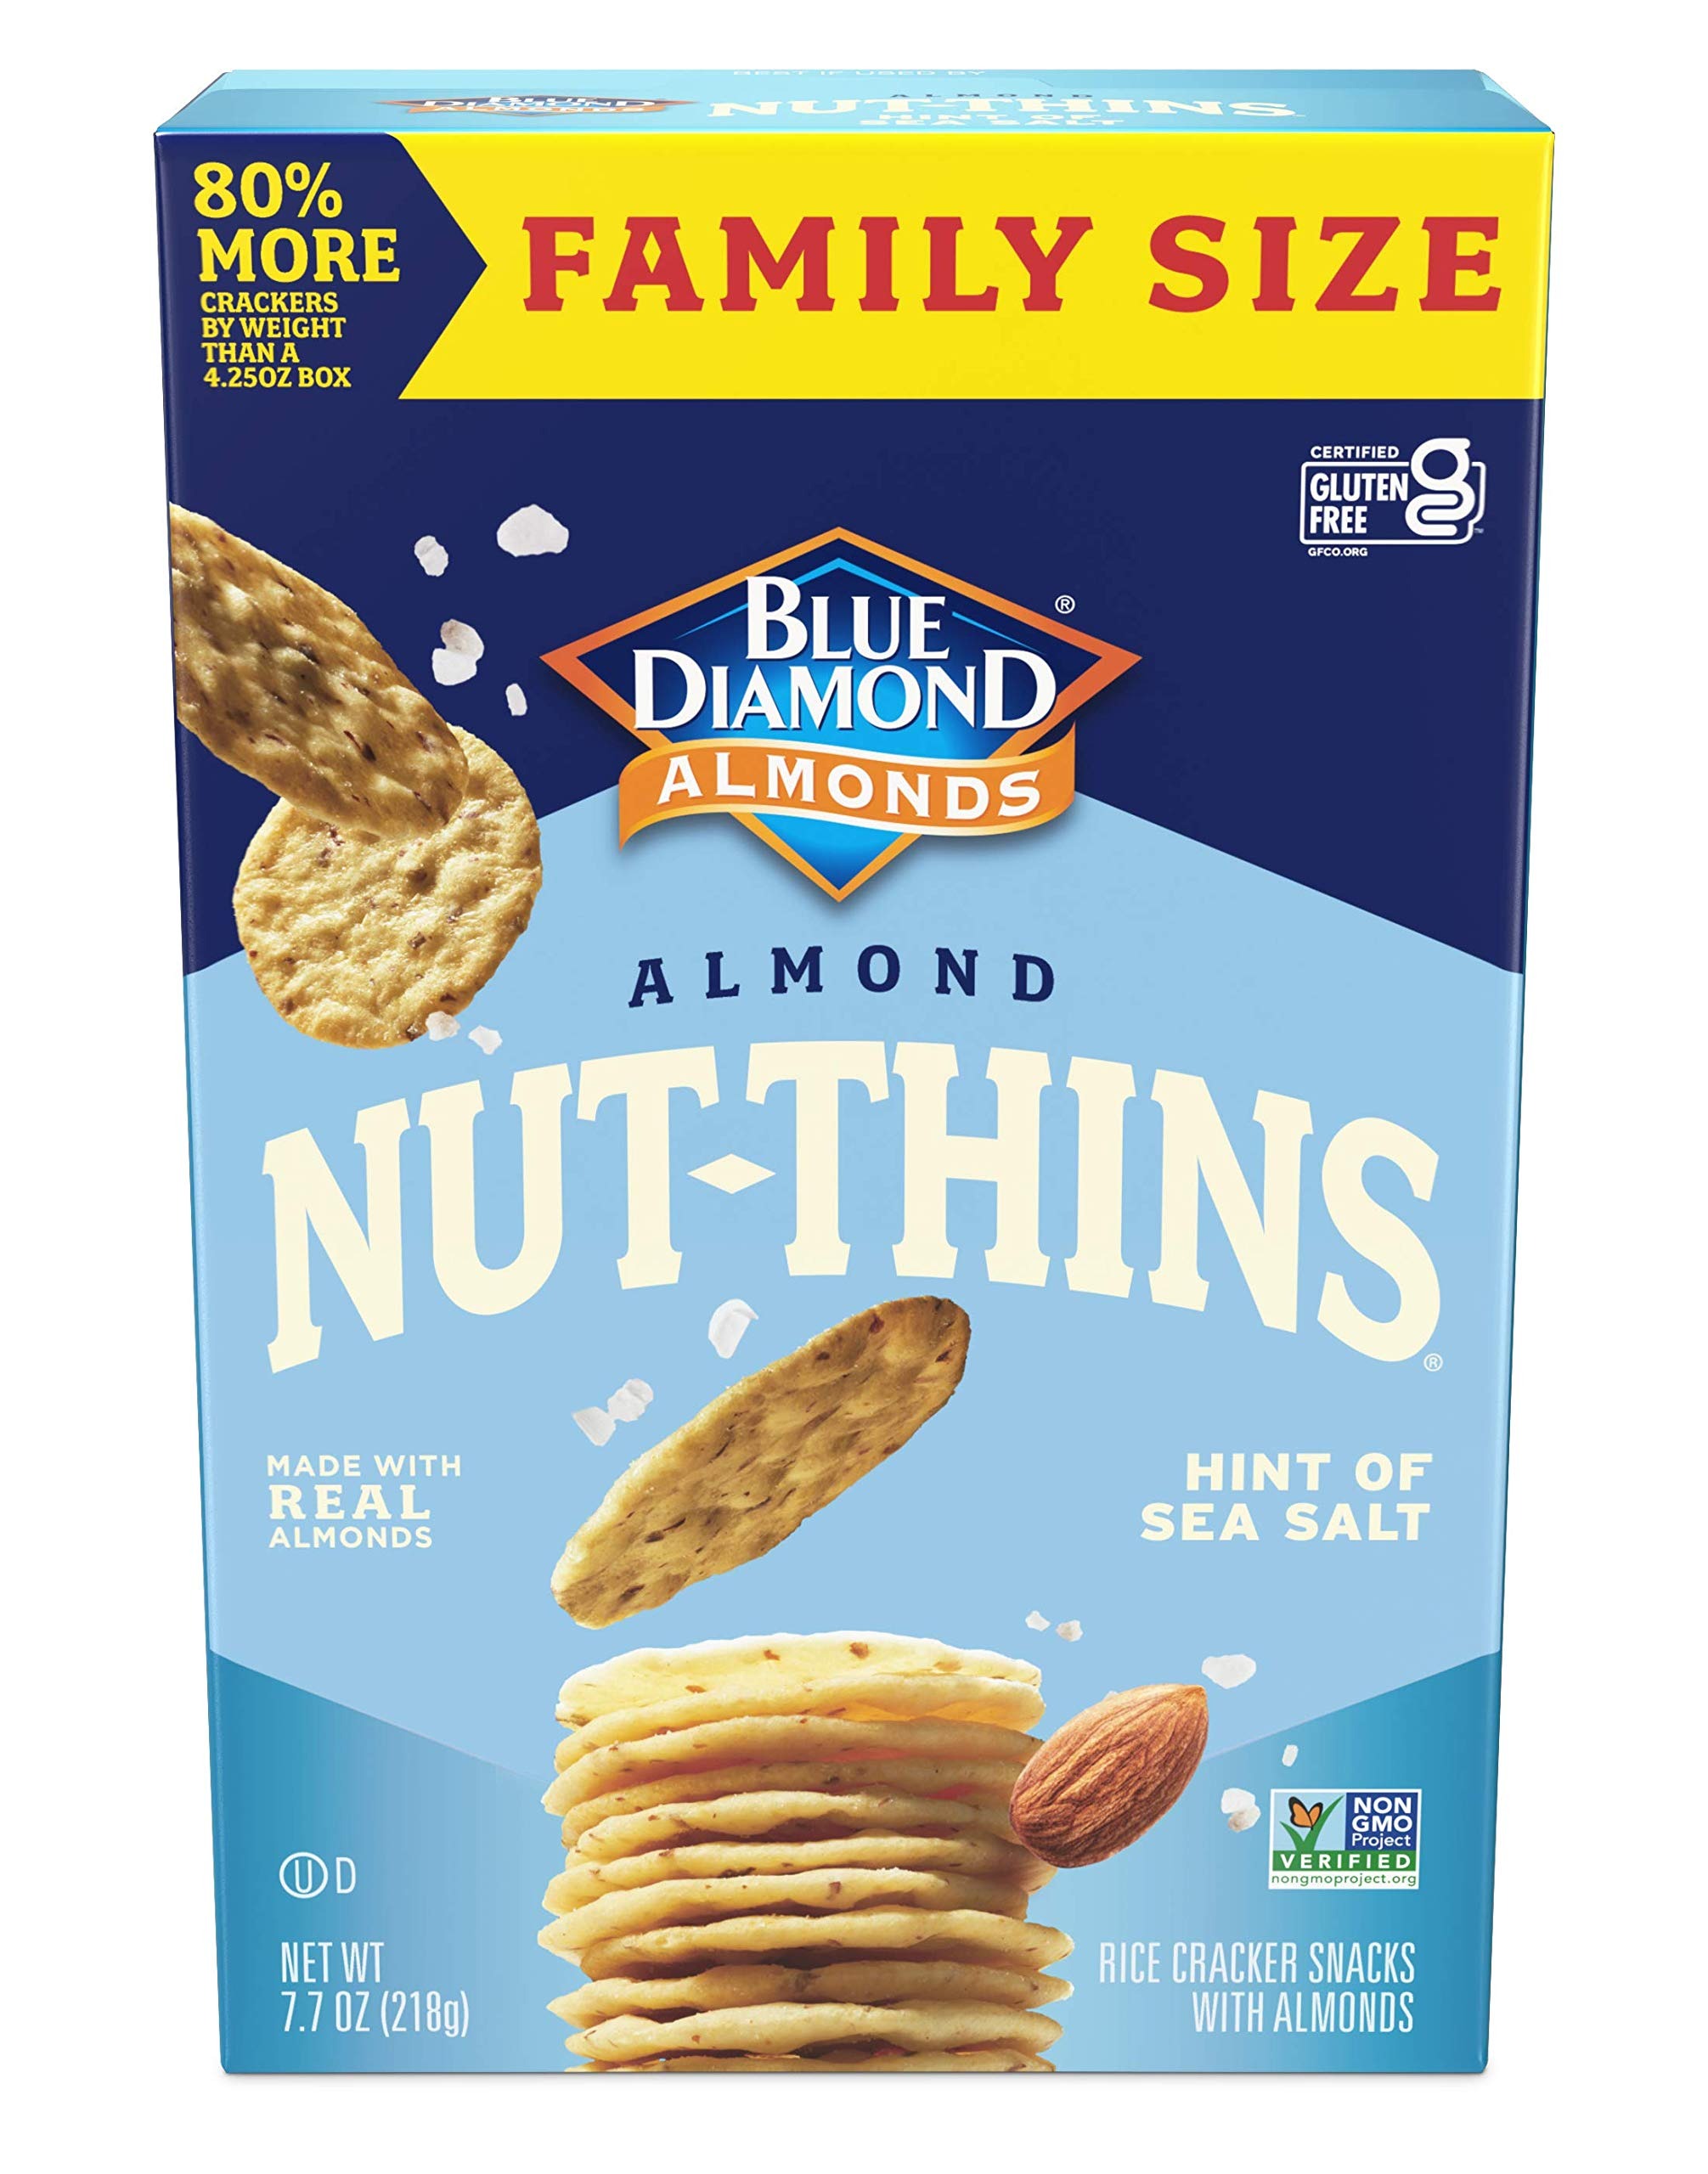
Item Name: Blue Diamond Almonds Nut-Thins Gluten Free Cracker Crisps, Hint Of Sea Salt, Family Size, Sea Salt, 7oz
Bullet Point 1: A crispy crunchy Gluten-free cracker, with just enough sea salt to bring out the flavor.
Bullet Point 2: Perfect with your favorite dips, cheeses, and spreads.
Bullet Point 3: 0 Cholesterol and 0 saturated Fat
Bullet Point 4: Gluten-free, Certified Kosher
Bullet Point 5: Contains 1 - 7.7oz box of blue Diamond hint of sea salt nut Thins snack crackers
Value: 7.7
Unit: Ounce

Price: 5.99